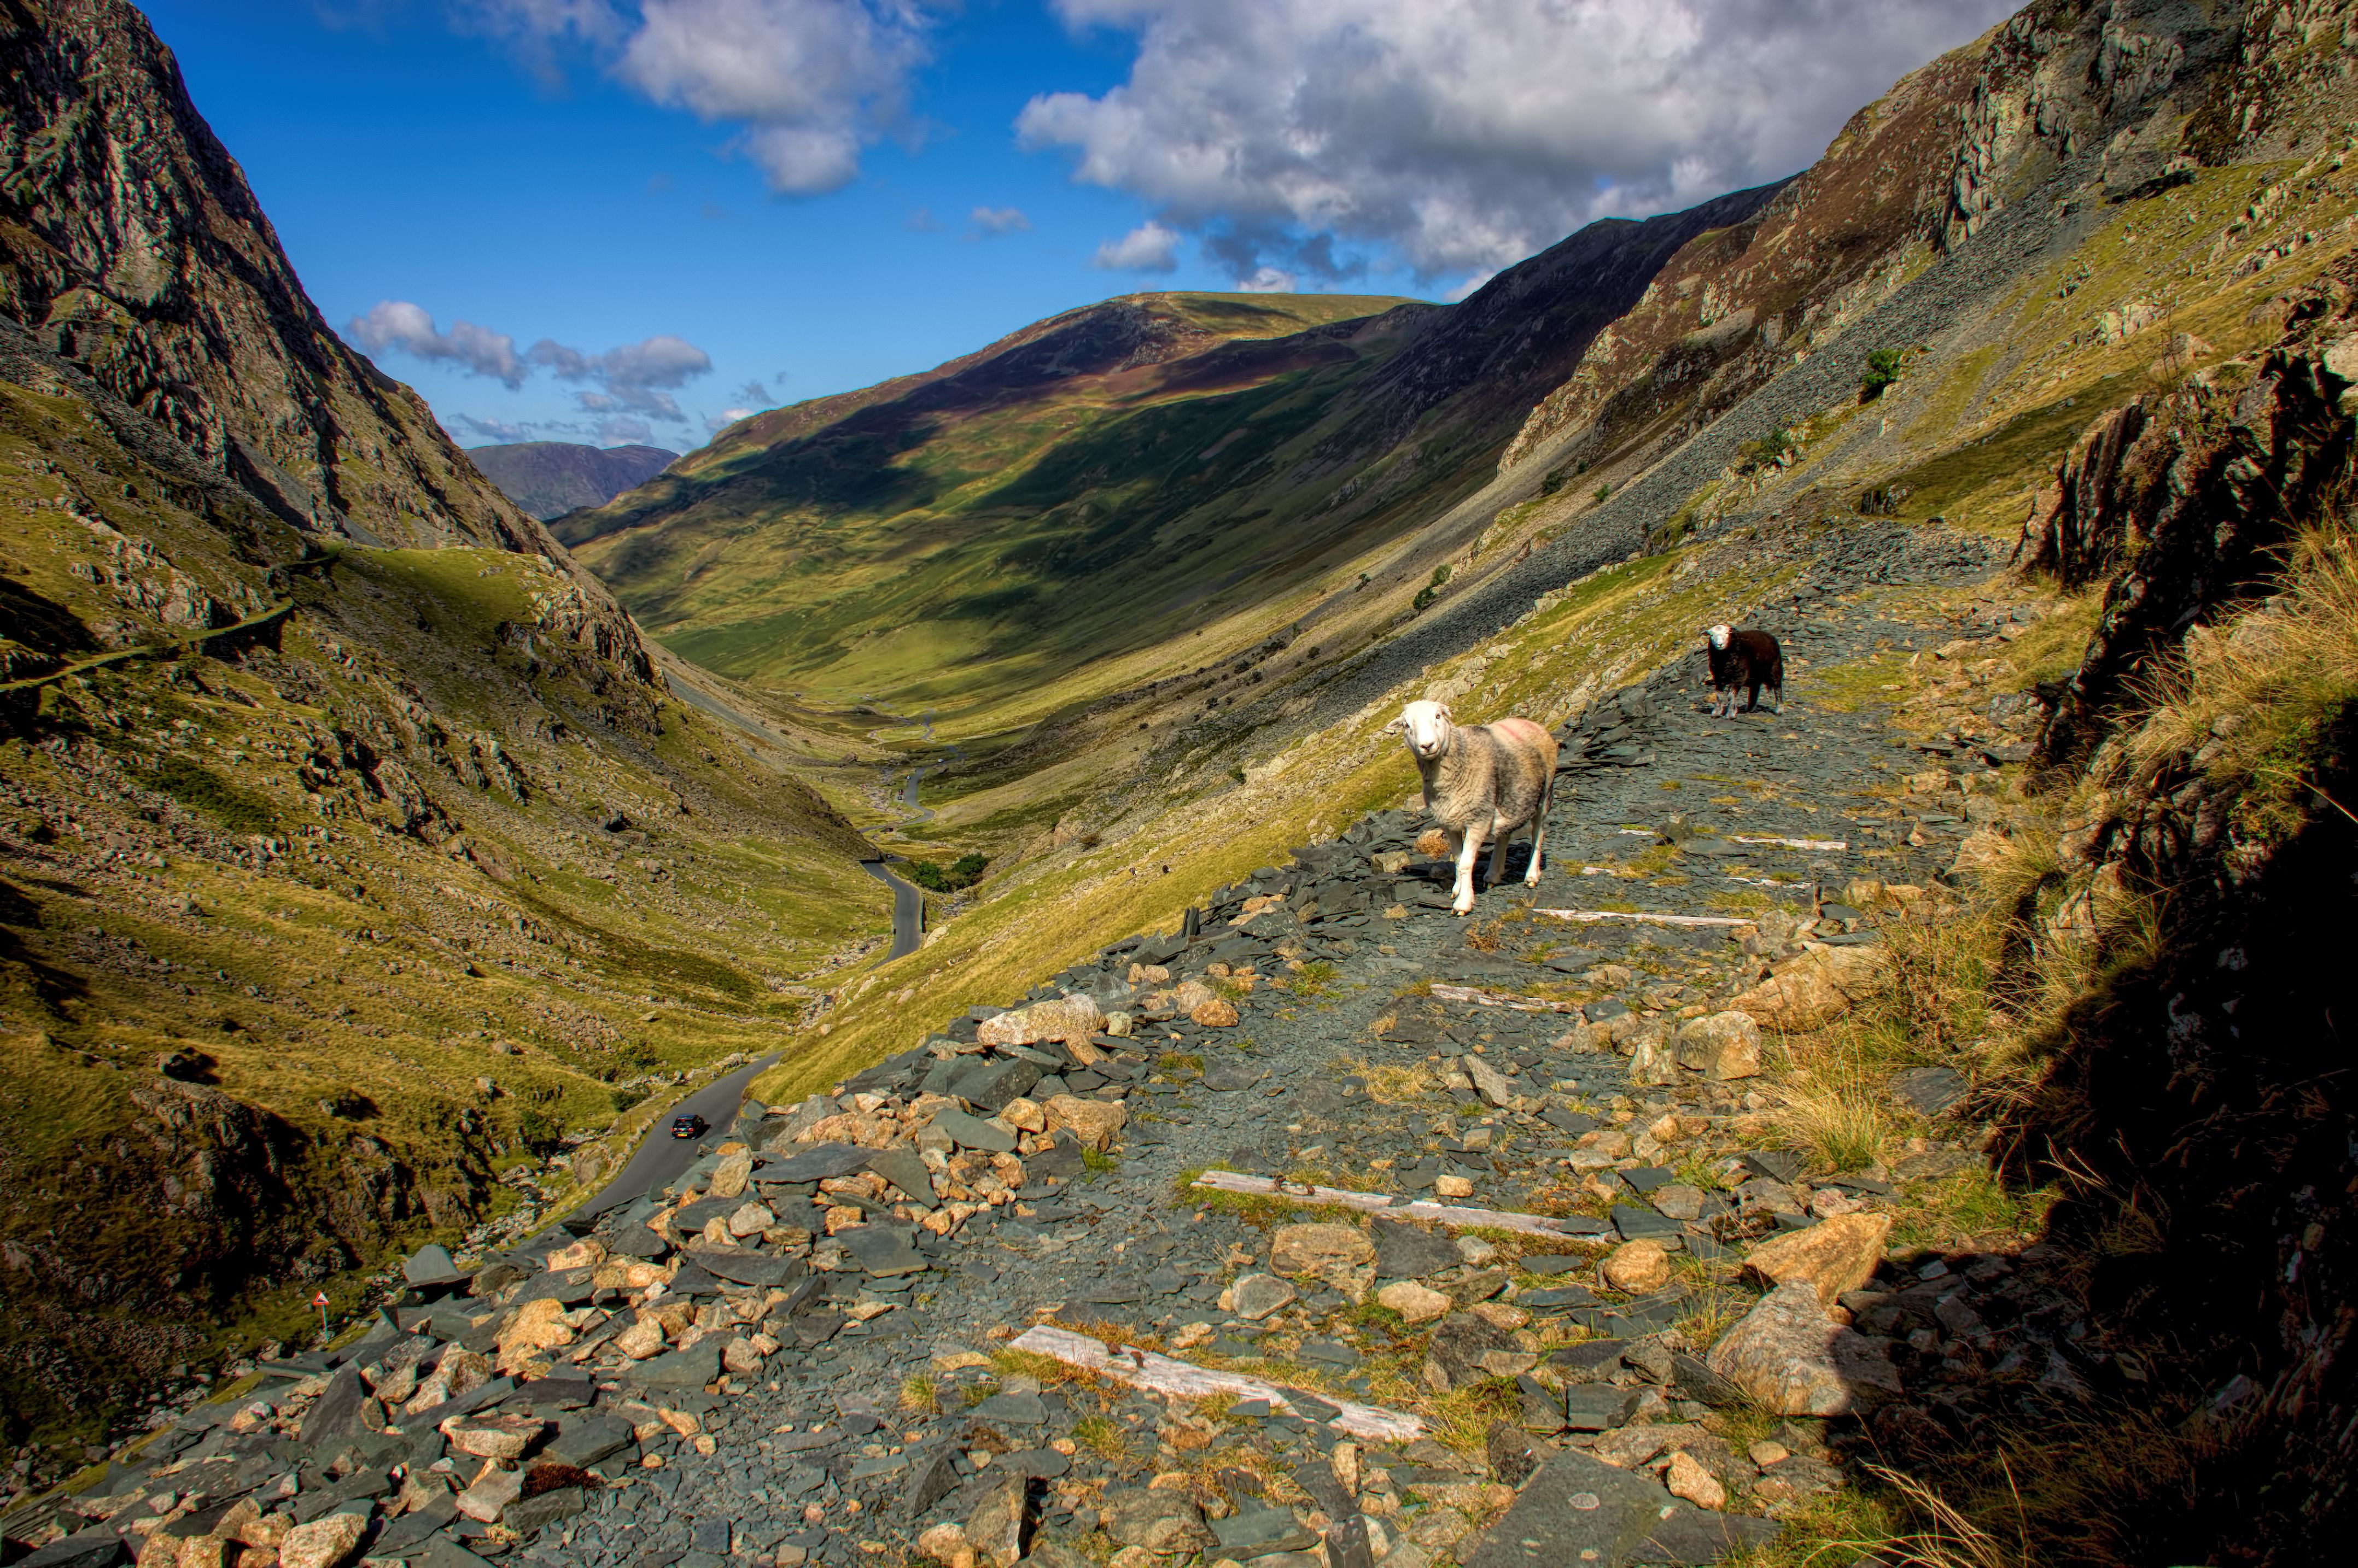
landscape, nature, rock, wilderness, walking, mountain, hiking, trail, hill, lake, adventure, valley, mountain range, autumn, terrain, ridge, geology, alps, backpacking, plateau, fell, borrowdale, lakedistrict, honister, landform, mountain pass, geographical feature, mountainous landforms